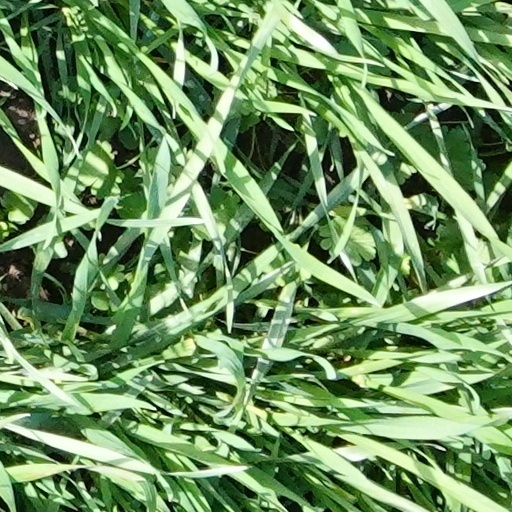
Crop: wheat